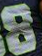
Number: 8